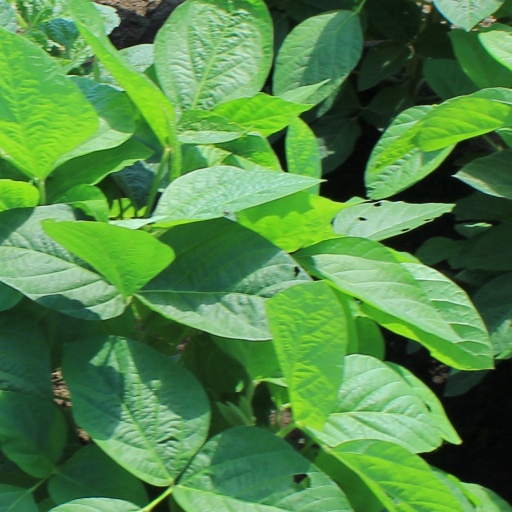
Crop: soybean